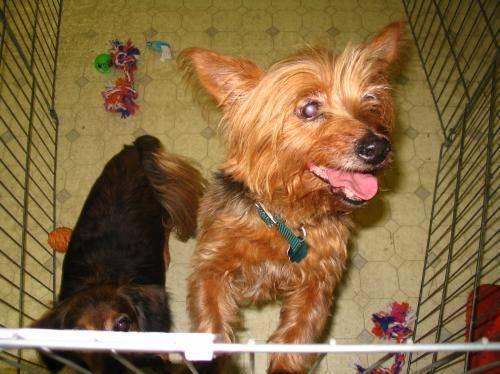
dog